Bate Collection of Musical Instruments

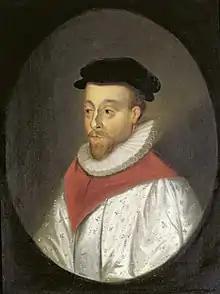
This oil painting of Orlando Gibbons (1583-1625) is presently in the collection.

The collection is named after Philip Bate who began giving his collection of musical instruments to the University of Oxford in 1963, on the condition that it was used for teaching and was provided with a specialist curator to care for and lecture on it. The collection also houses an archive of his papers. Dr Emanuela Vai leads on all conservation, research and curatorial aspects at the Bate Collection of Musical Instruments.